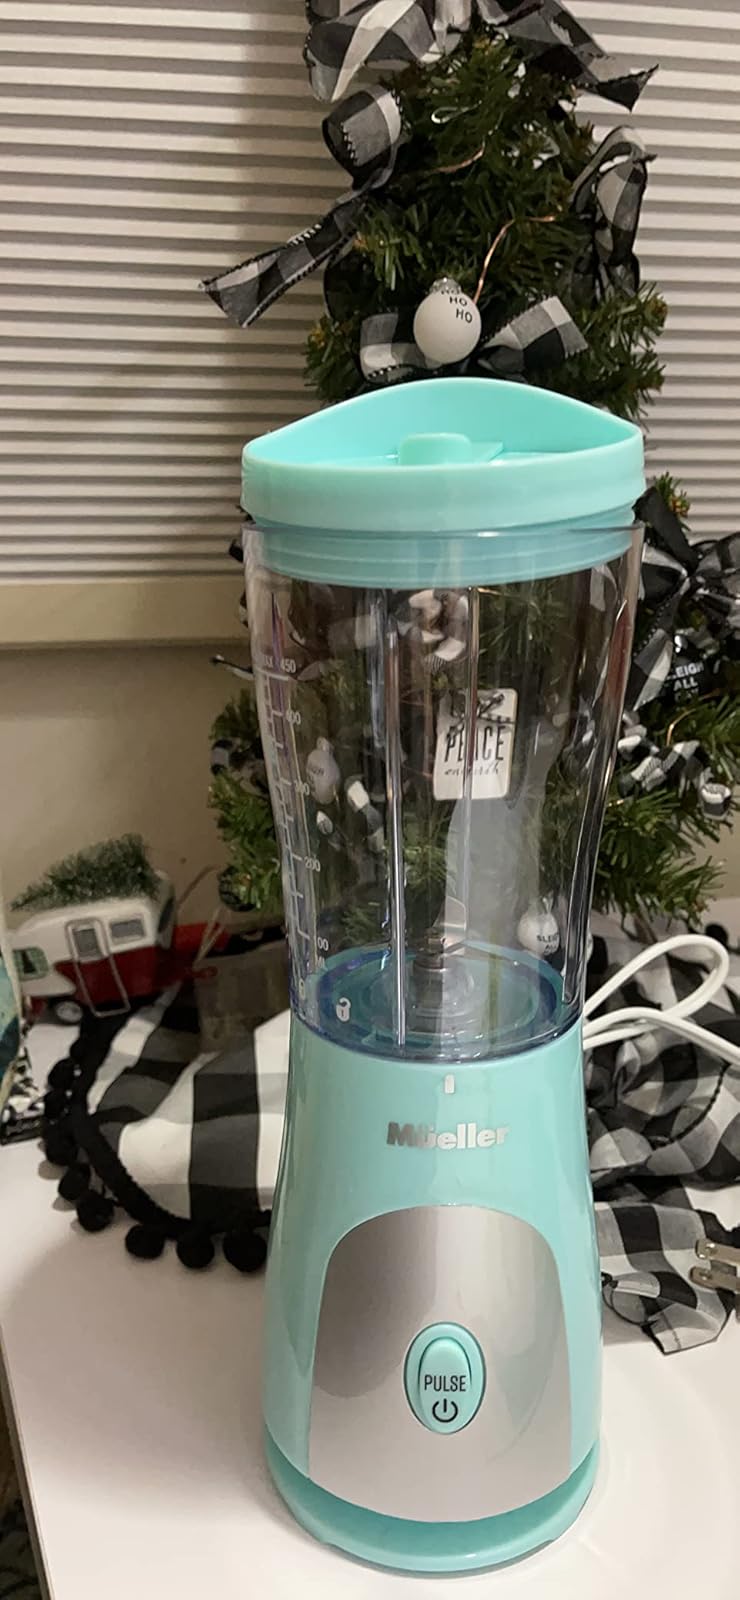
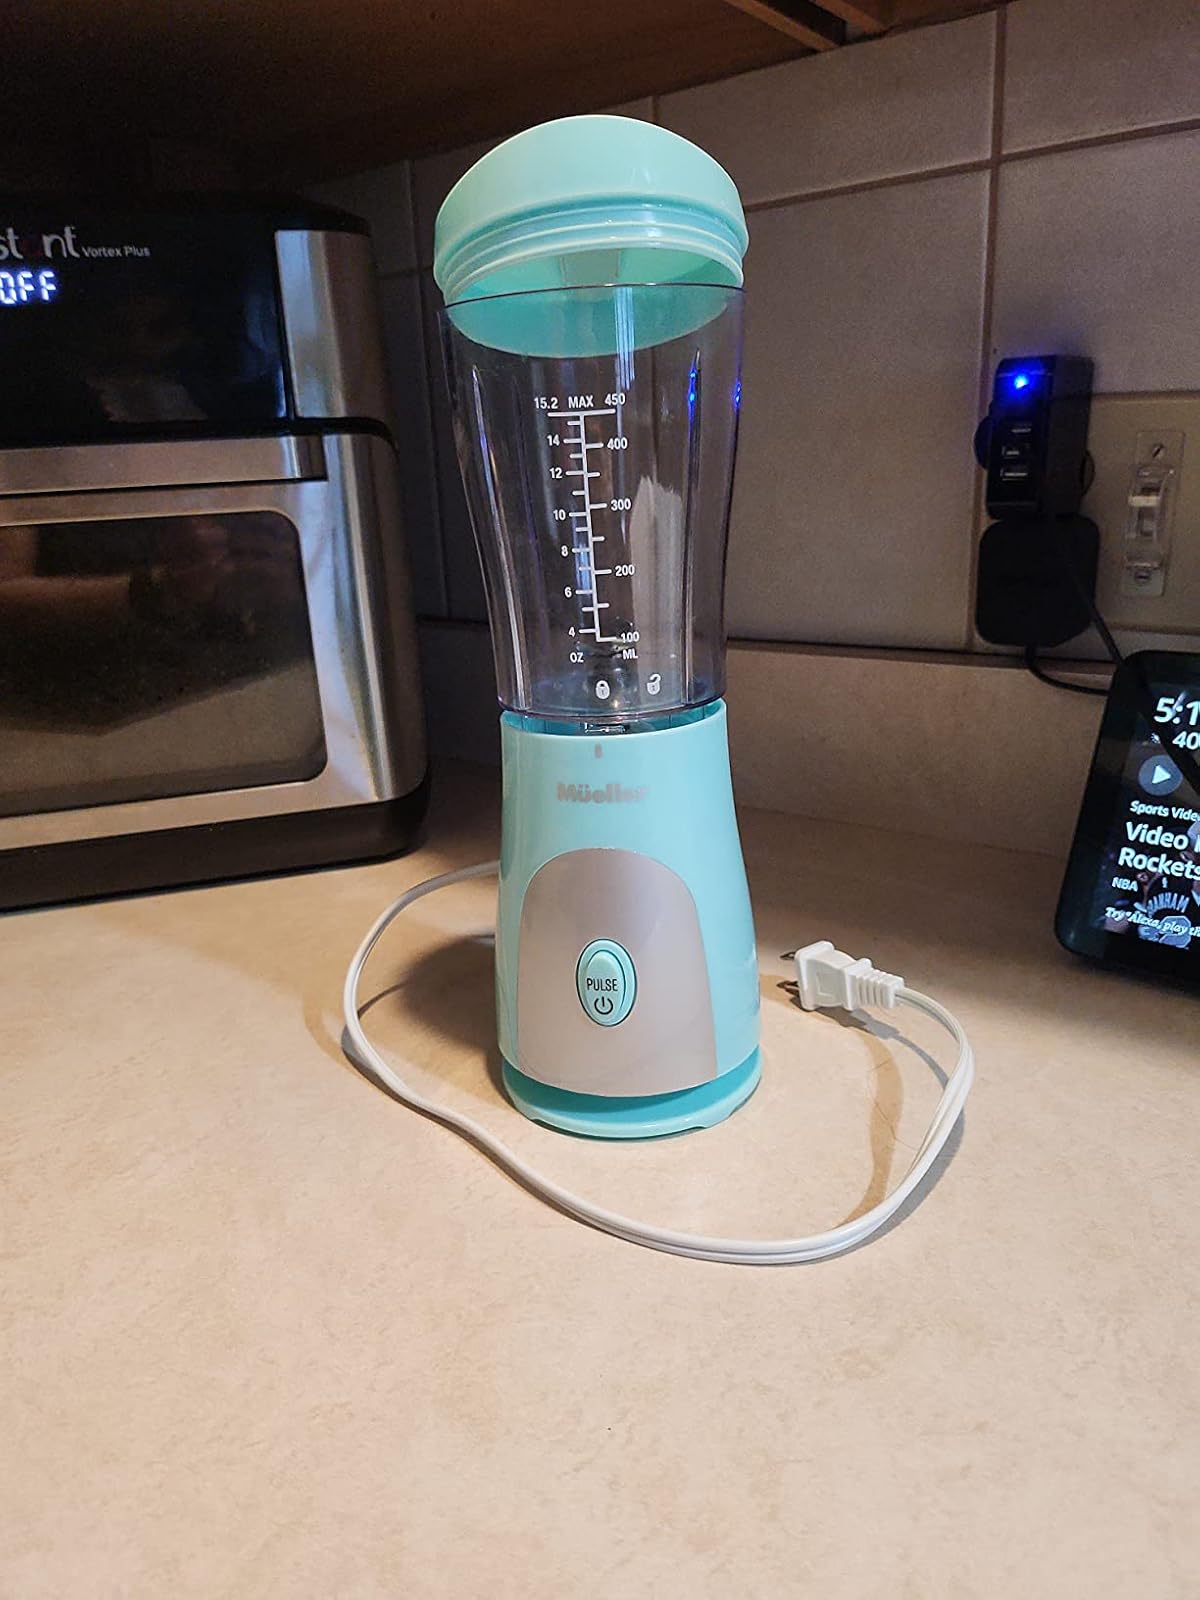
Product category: items_blender
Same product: yes